Emma Mulqueeny

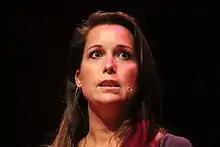
Mulqueeny speaking at Wikimania 2014 at the Barbican Centre, London

Emma Elizabeth Mulqueeny (née Knight; born 12 July 1971) is a British technologist and educator. She is best known for co-founding Rewired State and Young Rewired State, which provided a community and events for technically gifted young people. She has campaigned for programming to be taught from an early age in UK schools to encourage wider uptake and increased diversity in the tech sector.